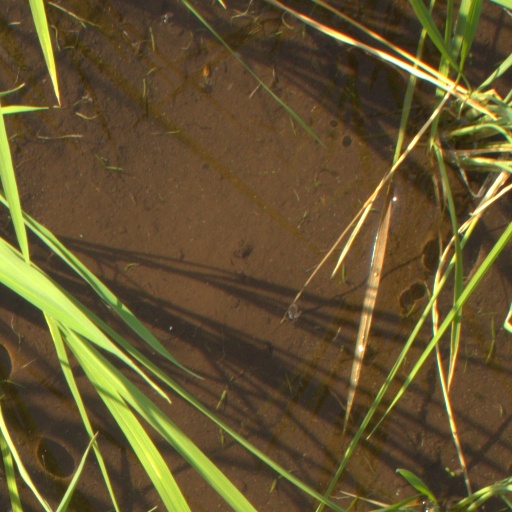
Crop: rice